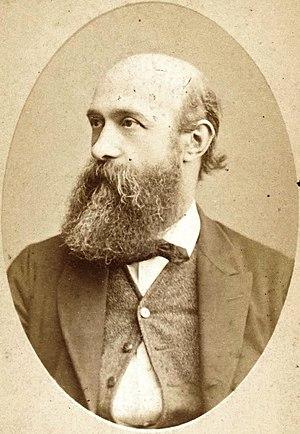
Henri Tolain.
L'Empire libéral est, dans l'histoire française, la seconde phase du Second Empire de Napoléon III, soit la décennie de 1860 à 1870.
Henri Louis Tolain, né le 18 juin 1828 à Paris dans le 12ᵉ arrondissement ancien et mort le 4 mai 1897 dans le 7ᵉ arrondissement de Paris, est une figure du mouvement syndical et socialiste français.